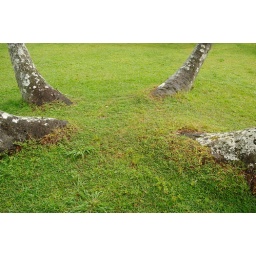
Four coconut trees in the grass